1965 World Series

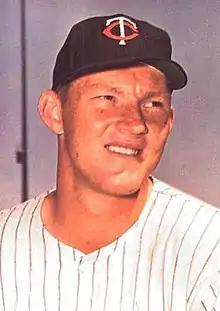
Jim Kaat

In Game 2, the Twins this time got to Dodger ace Sandy Koufax. Minnesota's pitcher, this time Jim Kaat, again shut down the Dodgers' weak offense. A heavy rain storm soaked Metropolitan Stadium overnight, and the two teams slogged their way through the first five innings. In the top of the fifth, Ron Fairly singled, then left-fielder Bob Allison made a diving, sliding catch of a fly ball off the bat of Jim Lefebvre, preventing a run. Aided by an error, the Twins broke the scoreless tie in the sixth, Versalles hit a missile shot and when Jim Gilliam bobbled the ball at third base, the ball ricocheted off Gilliam and into left field. Versalles reached on the two-base error, then scored on a Tony Oliva double. Killebrew followed with a single, plating Oliva. That is all the runs the Twins would need, though Kaat added insurance in the eighth with a two-run base hit of his own. The Twins went up 2–0 in the Series.